16 BC

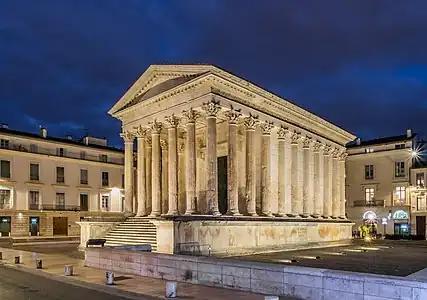
West side of the Maison Carrée in Nîmes

Year 16 BC was either a common year starting on Monday, Tuesday or Wednesday or a leap year starting on Monday or Tuesday of the Julian calendar (the sources differ, see leap year error for further information) and a common year starting on Sunday of the Proleptic Julian calendar. At the time, it was known as the Year of the Consulship of Ahenobarbus and Scipio (or, less frequently, year 738 "Ab urbe condita"). The denomination 16 BC for this year has been used since the early medieval period, when the Anno Domini calendar era became the prevalent method in Europe for naming years.